Departures (2008 film)

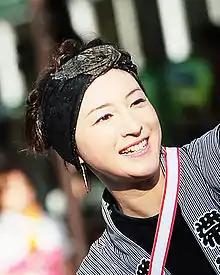
Ryōko Hirosue, who had formerly worked with Takita, was cast as Mika.

Motoki, by then in his early 40s and having built a reputation as a realist, was cast as Daigo. Veteran actor Tsutomu Yamazaki was selected for the role of Sasaki; Takita had worked with Yamazaki on "We Are Not Alone" (1993). Although the character of Mika was initially planned as being the same age as Daigo, the role went to pop singer Ryōko